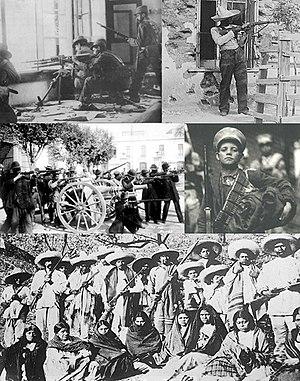
De haut en bas et de gauche à droite
La révolution mexicaine est la série de soulèvements armés, de coups d'État et de conflits militaires entre factions qui se produisent au Mexique entre 1910 et 1920.